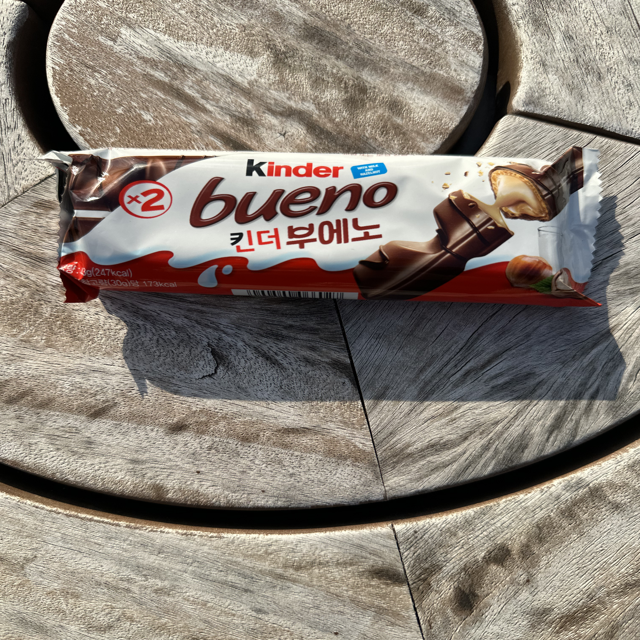
Label: plastics